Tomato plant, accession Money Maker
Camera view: tilt-top (135 deg); turntable rotation: 180 degrees
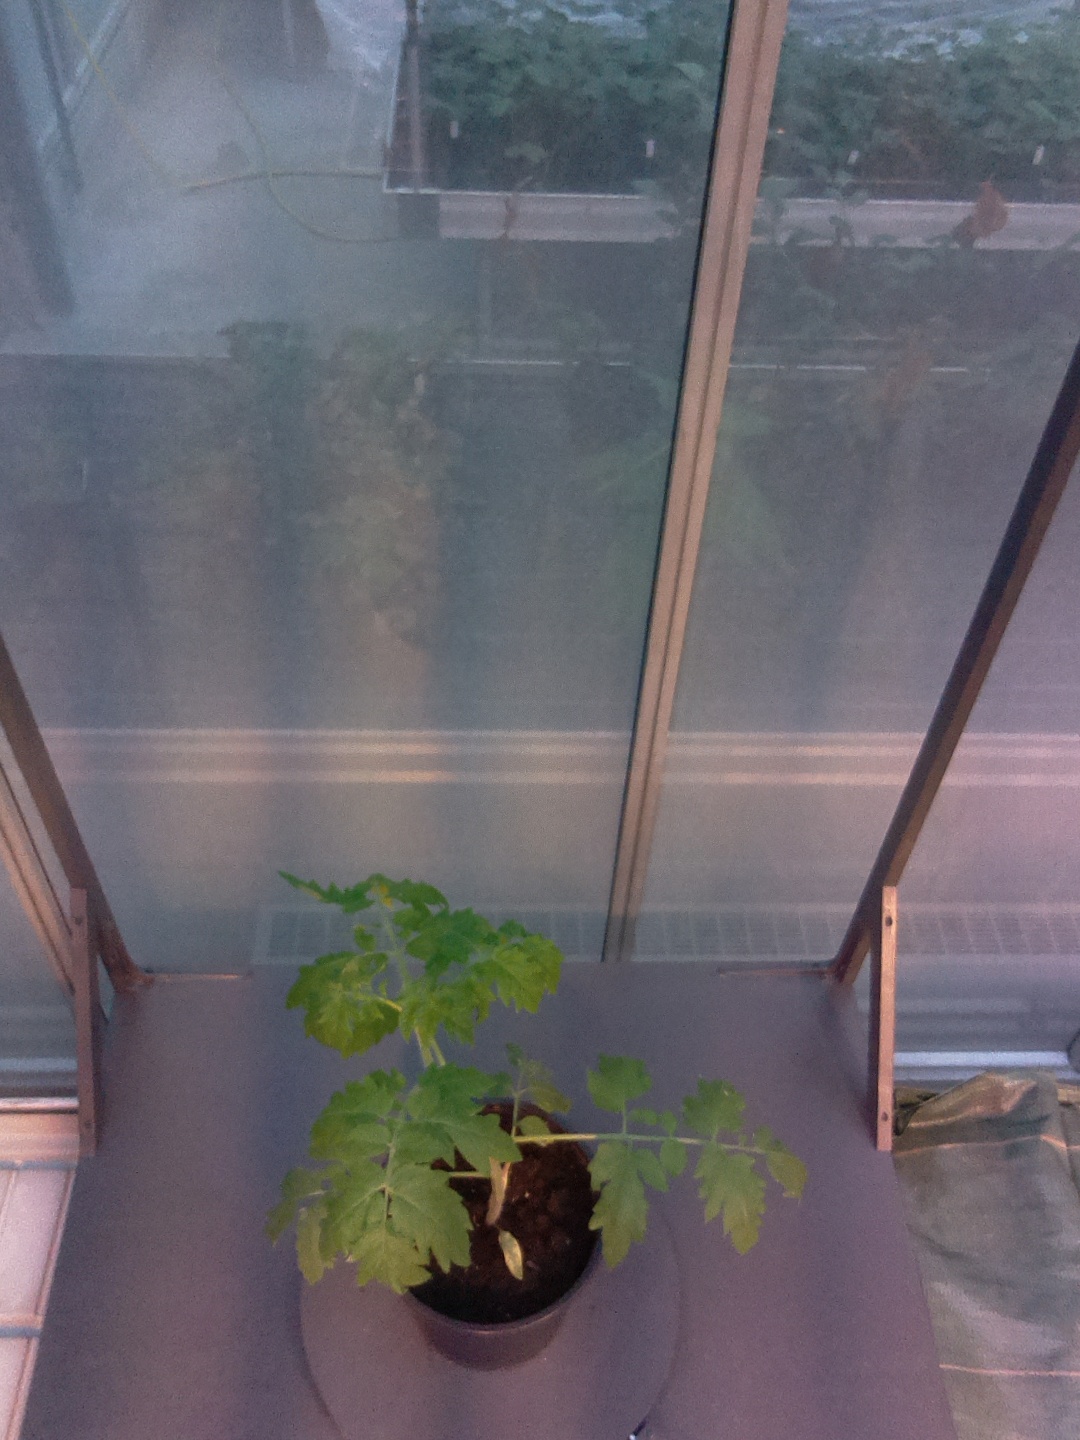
BBCH growth stage 14: 8 of true leaves visible